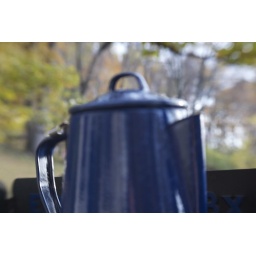
Brewing or perking some coffee outdoors in a blue coffee pot